DC Direct

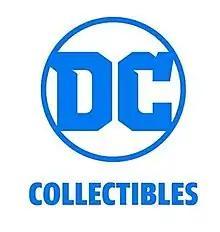
Second DC Collectibles logo, May 2016– February 2020

DC Direct is a division of Warner Bros. Discovery that sells collectibles based on DC Comics characters (Batman, Superman, Wonder Woman, etc.).